Miitta Sorvali

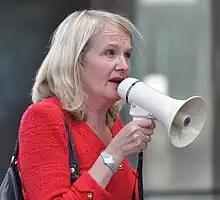
Miitta Sorvali

Miitta Sorvali (born 10 February 1956 in Kitee) is a Finnish theatre, film and television actress. Sorvali's film credits include film credits include "Aurora and Pohjanmaa. She had a part in" "The Winter War". Her television credits include "Röyhkeä diplomaatti", "Miitta-täti" and "Sipoon herttua".